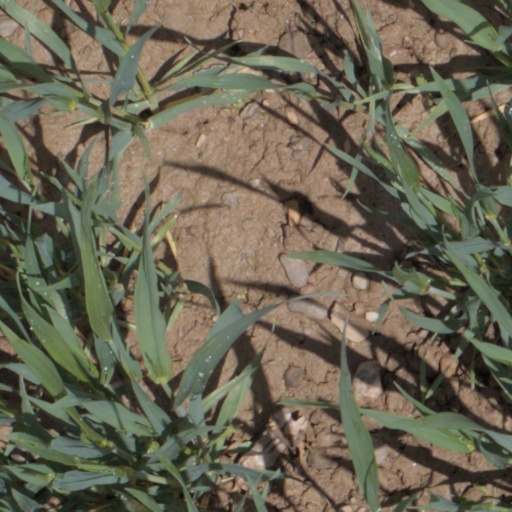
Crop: wheat